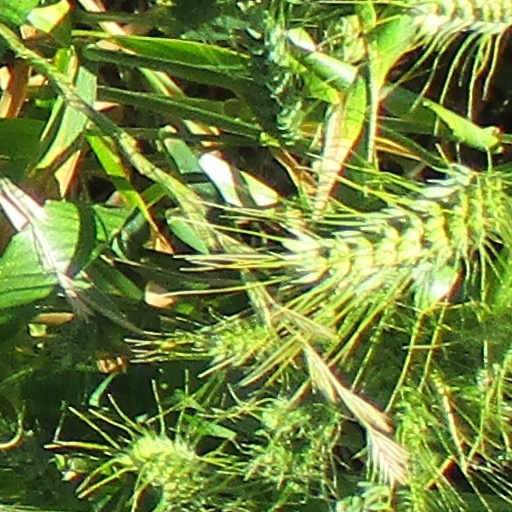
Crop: wheat